Čachrov

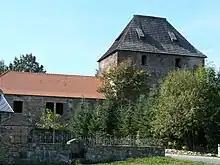
Čachrov Fortress

The I/27 road (part of the European route E53), which connects Klatovy with the Czech-German border in Železná Ruda, runs through the municipal territory.